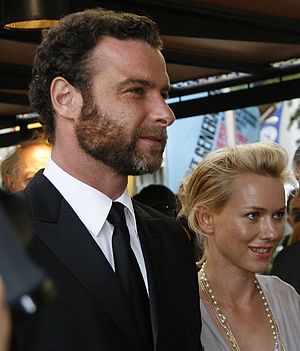
Liev Schreiber
Liev Schreiber og Naomi Watts i 2006
Liev Schreiber er en amerikansk skuespiller. I 2005 vandt Schreiber en Tony Award for sin rolle i teaterstykket Glengarry Glen Ross.